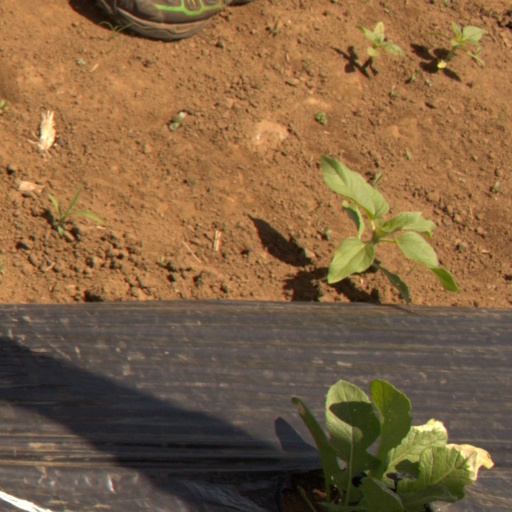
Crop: Jerusalem artichoke